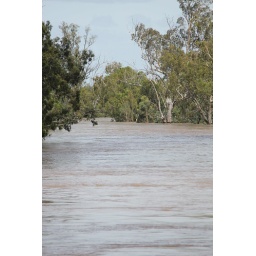
Looking downstream from the Bridge at the wall of water in the Macintyre headed downstream to the CBD of Goondiwindi.